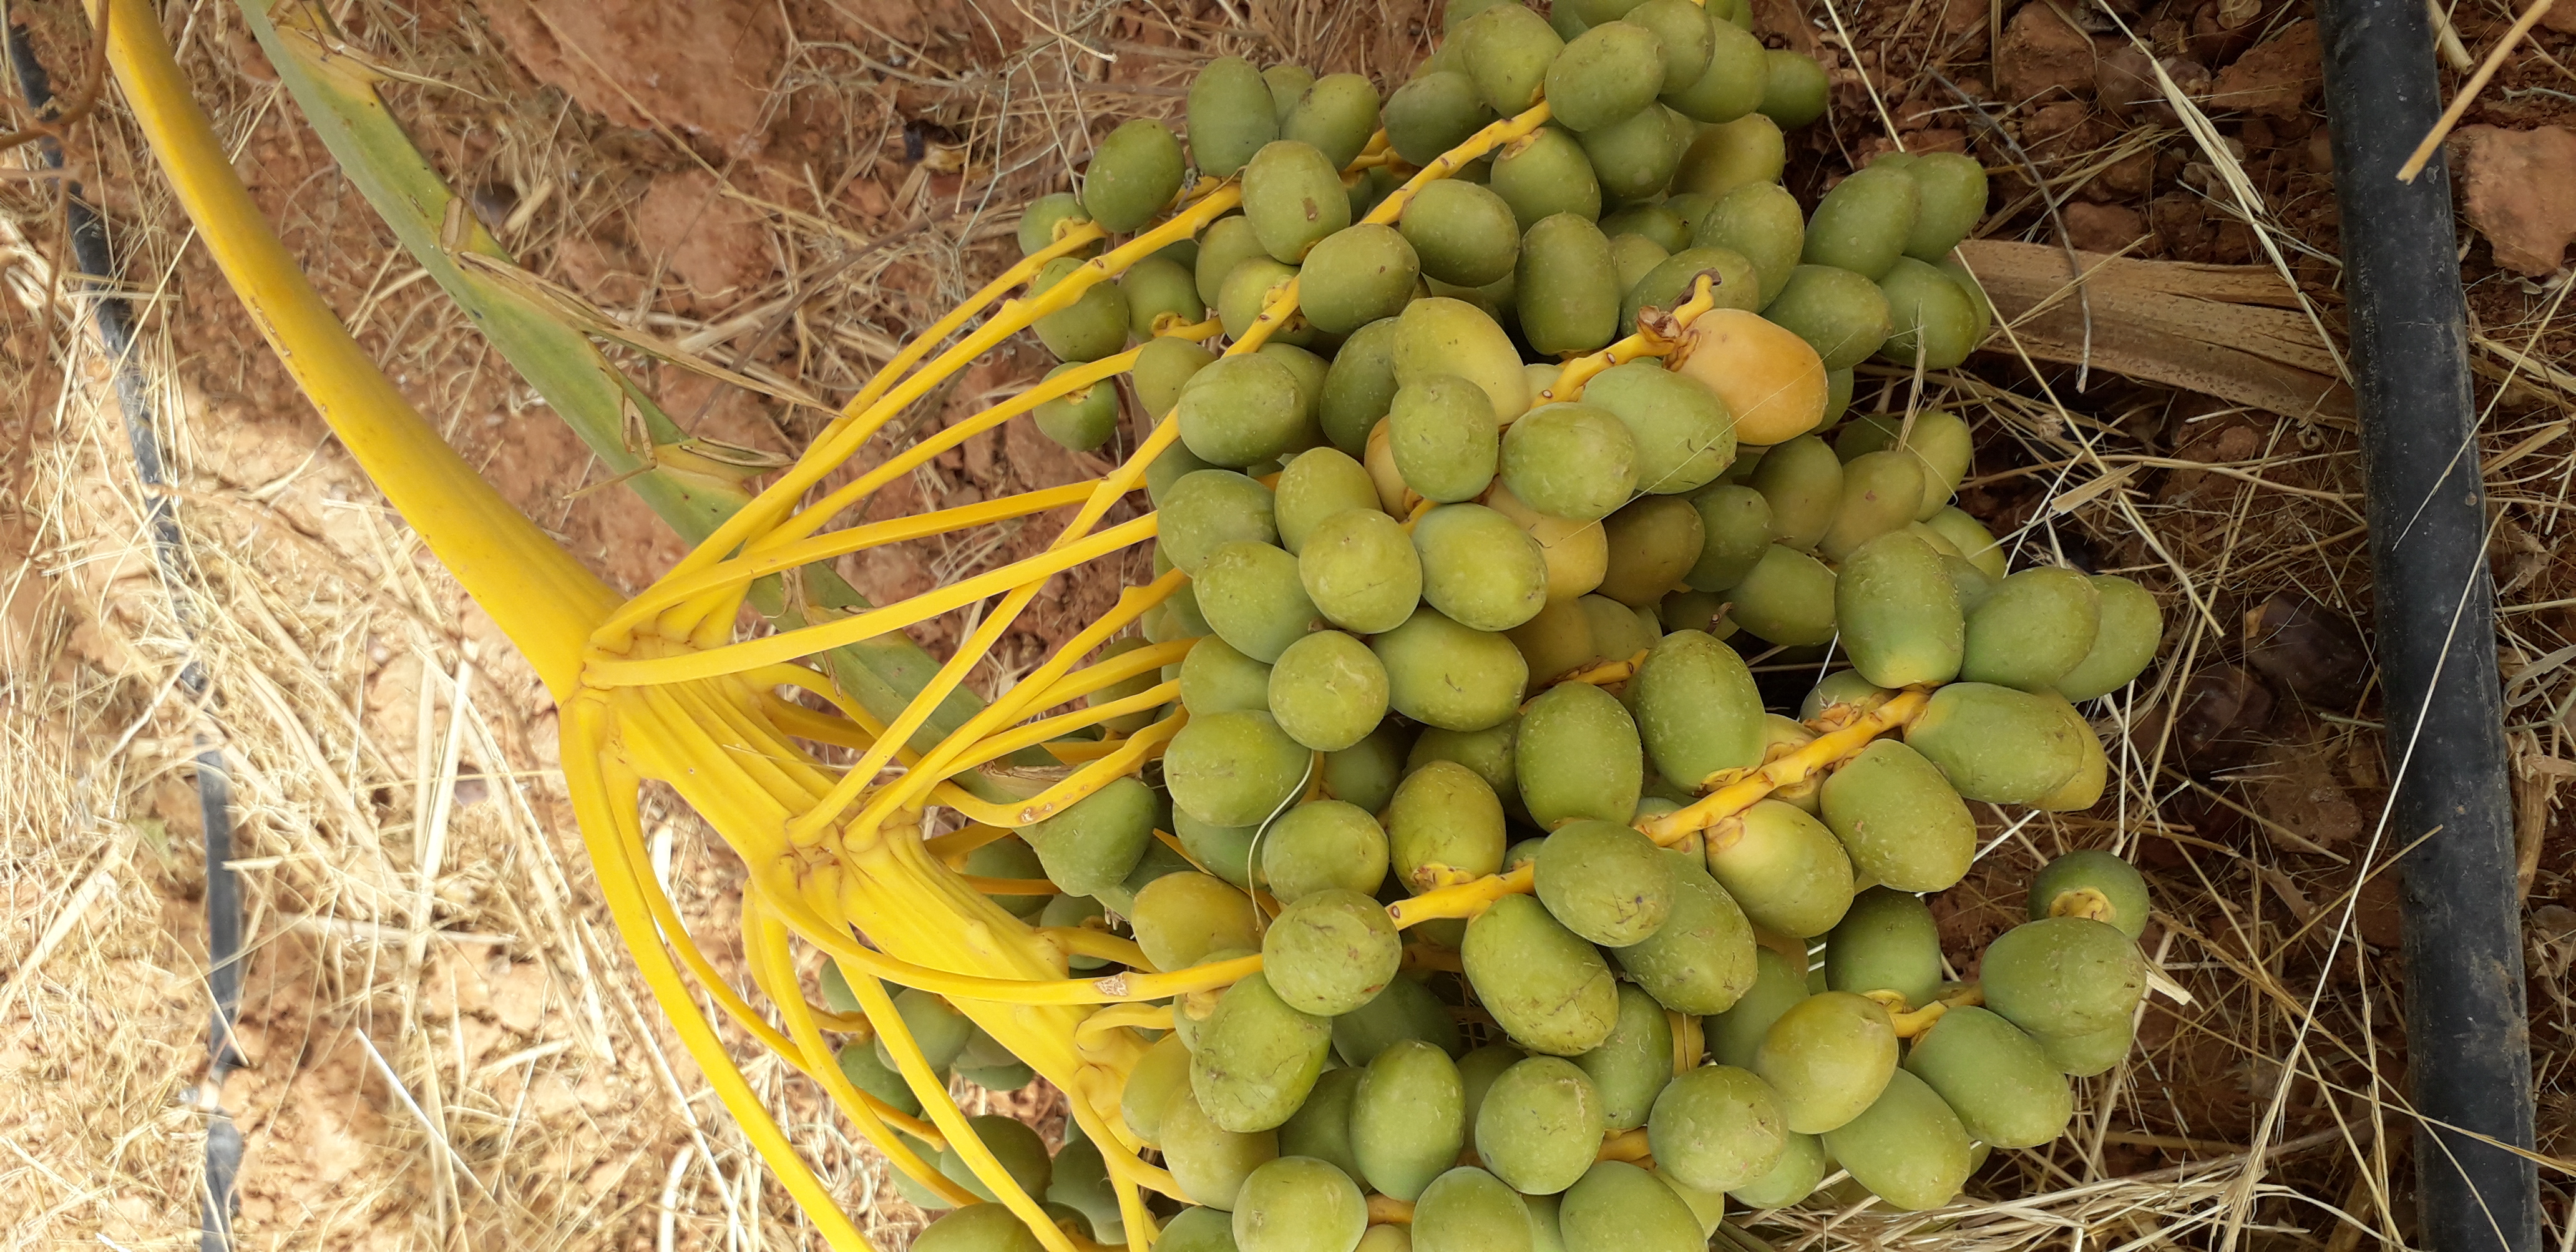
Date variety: kholt